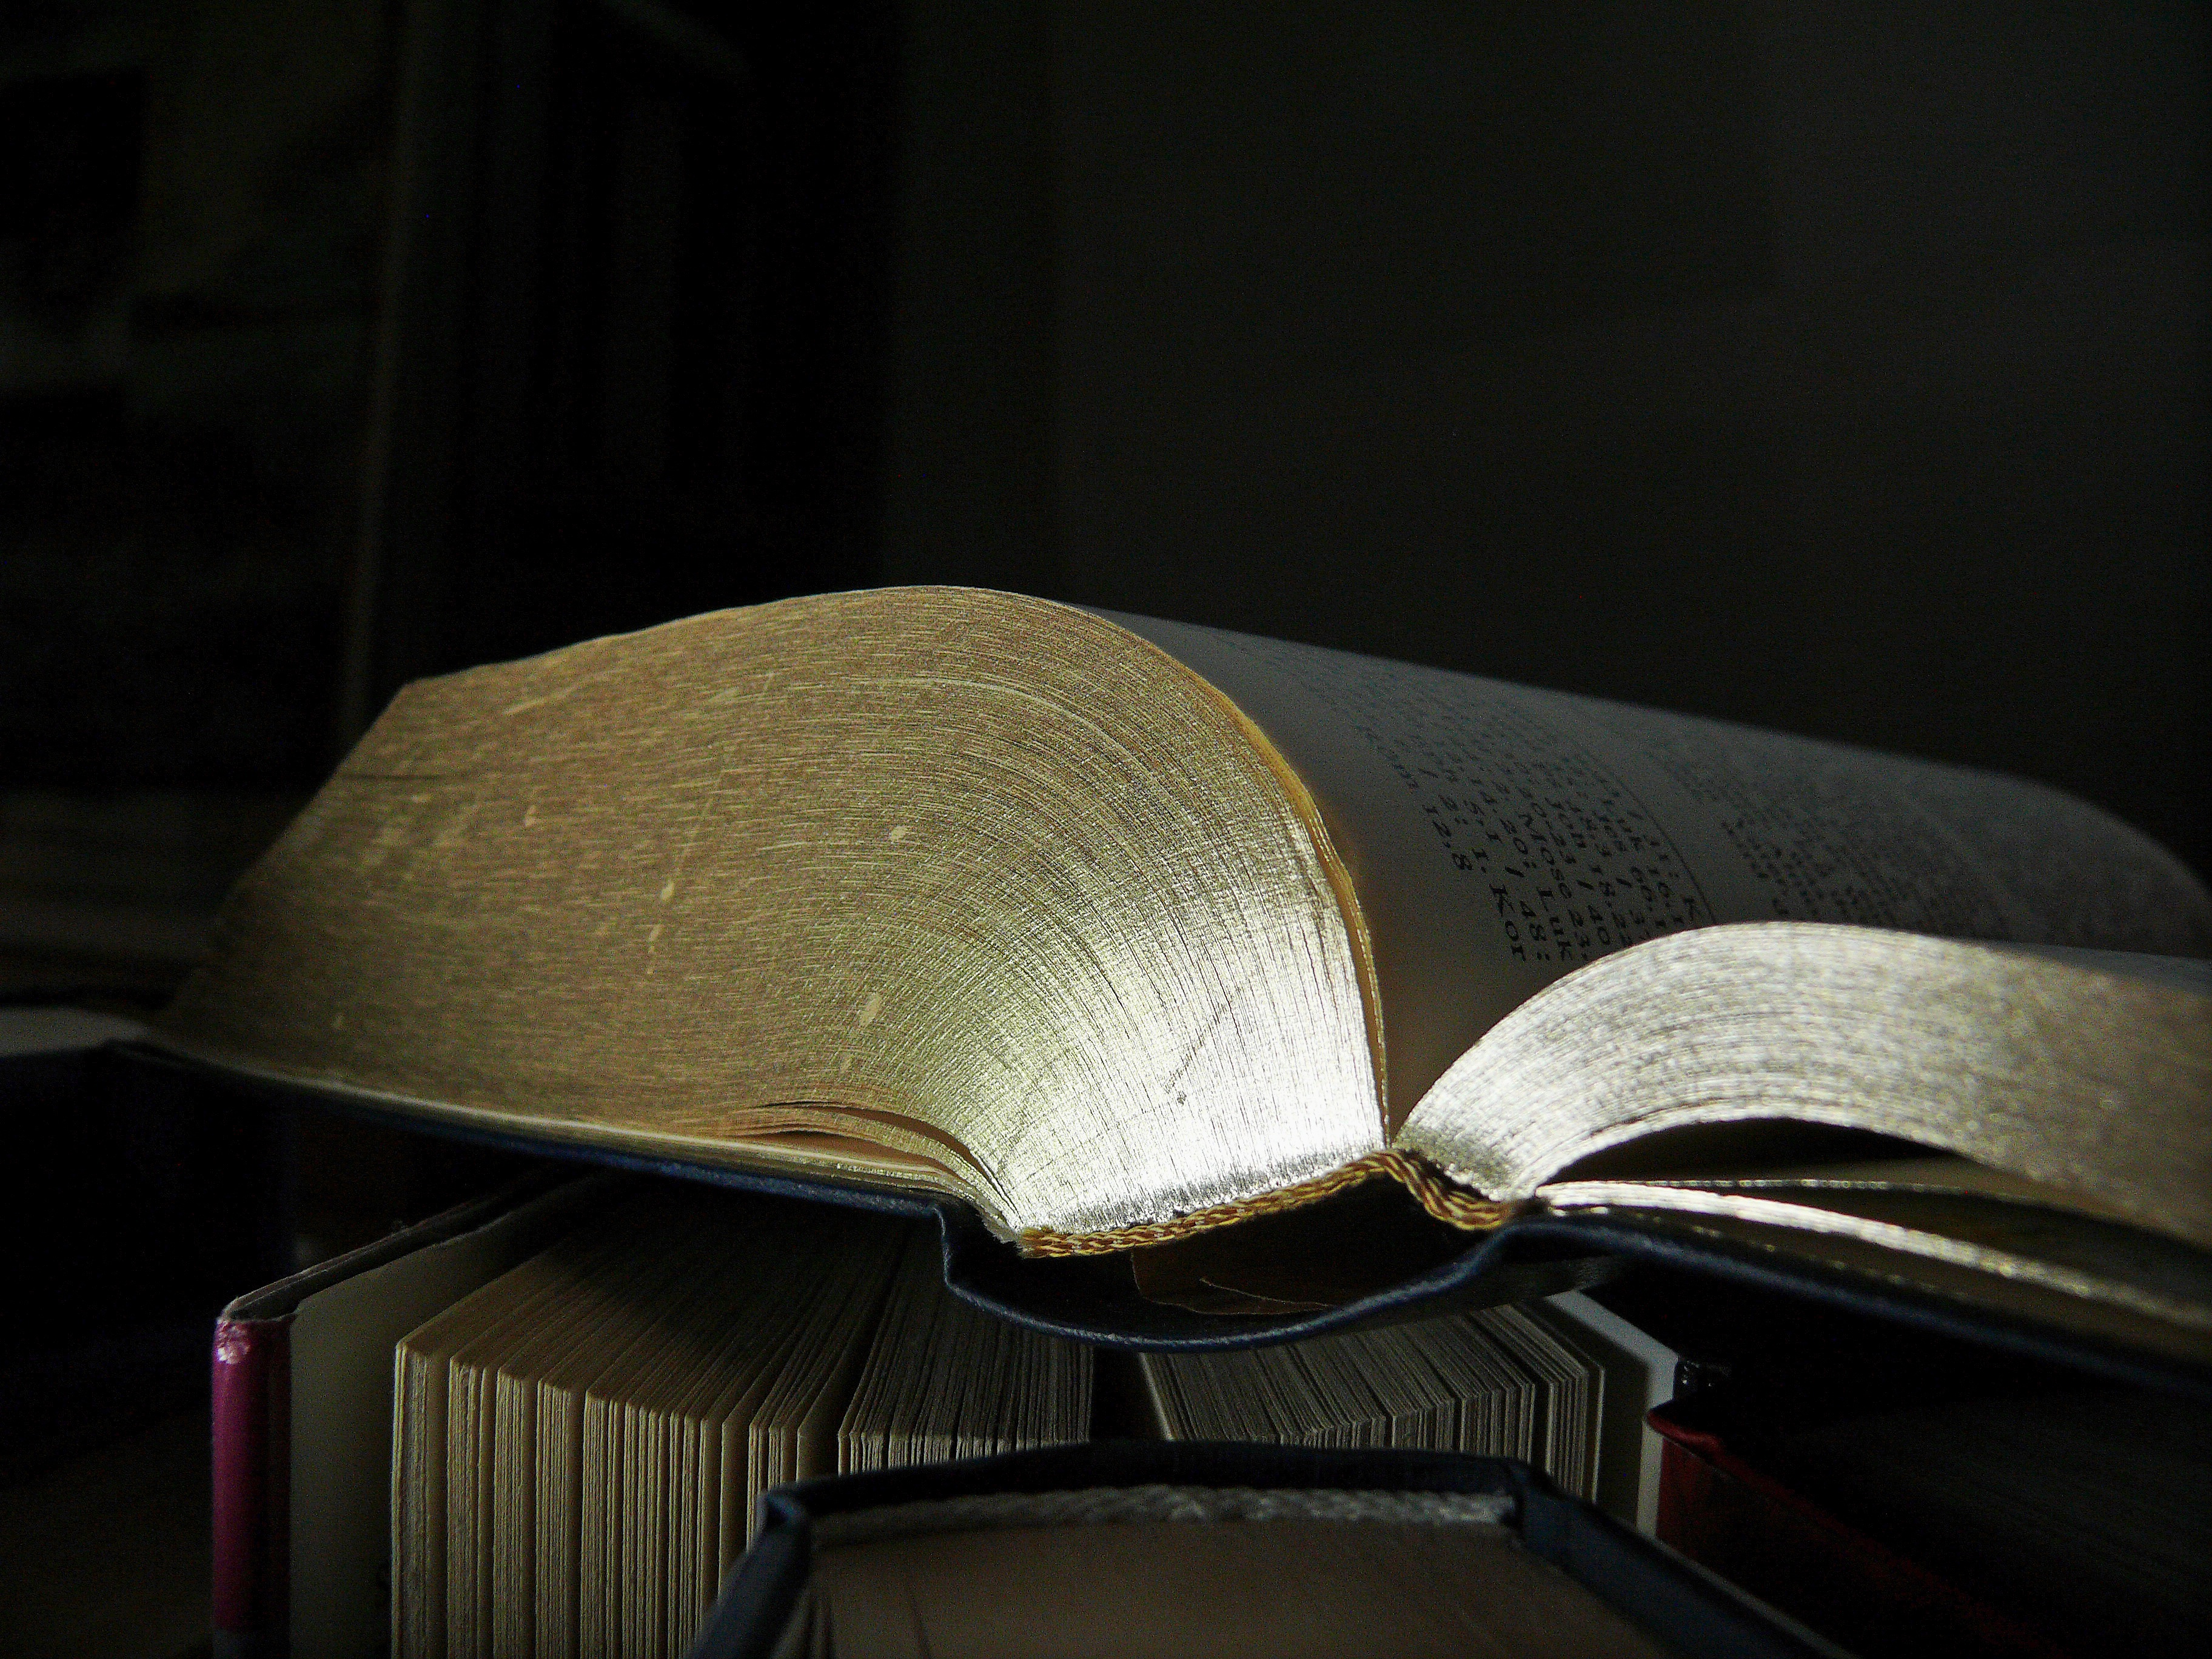
hand, book, read, wing, wood, guitar, newspaper, black, close up, font, study, books, rolling, school, letters, learn, leave, browse, read book, eager read, to cause something to peruse, string instrument, surfing equipment and supplies, plucked string instruments